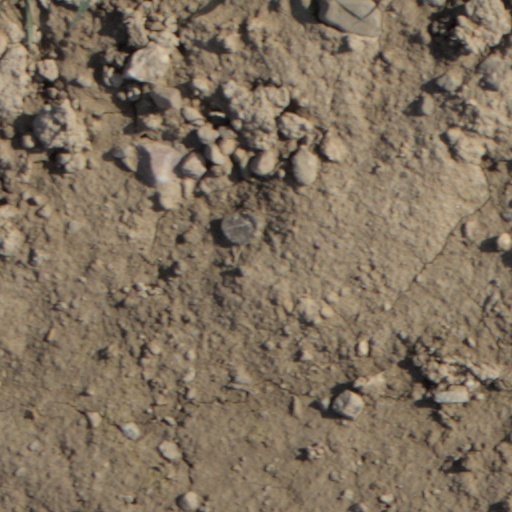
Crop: wheat